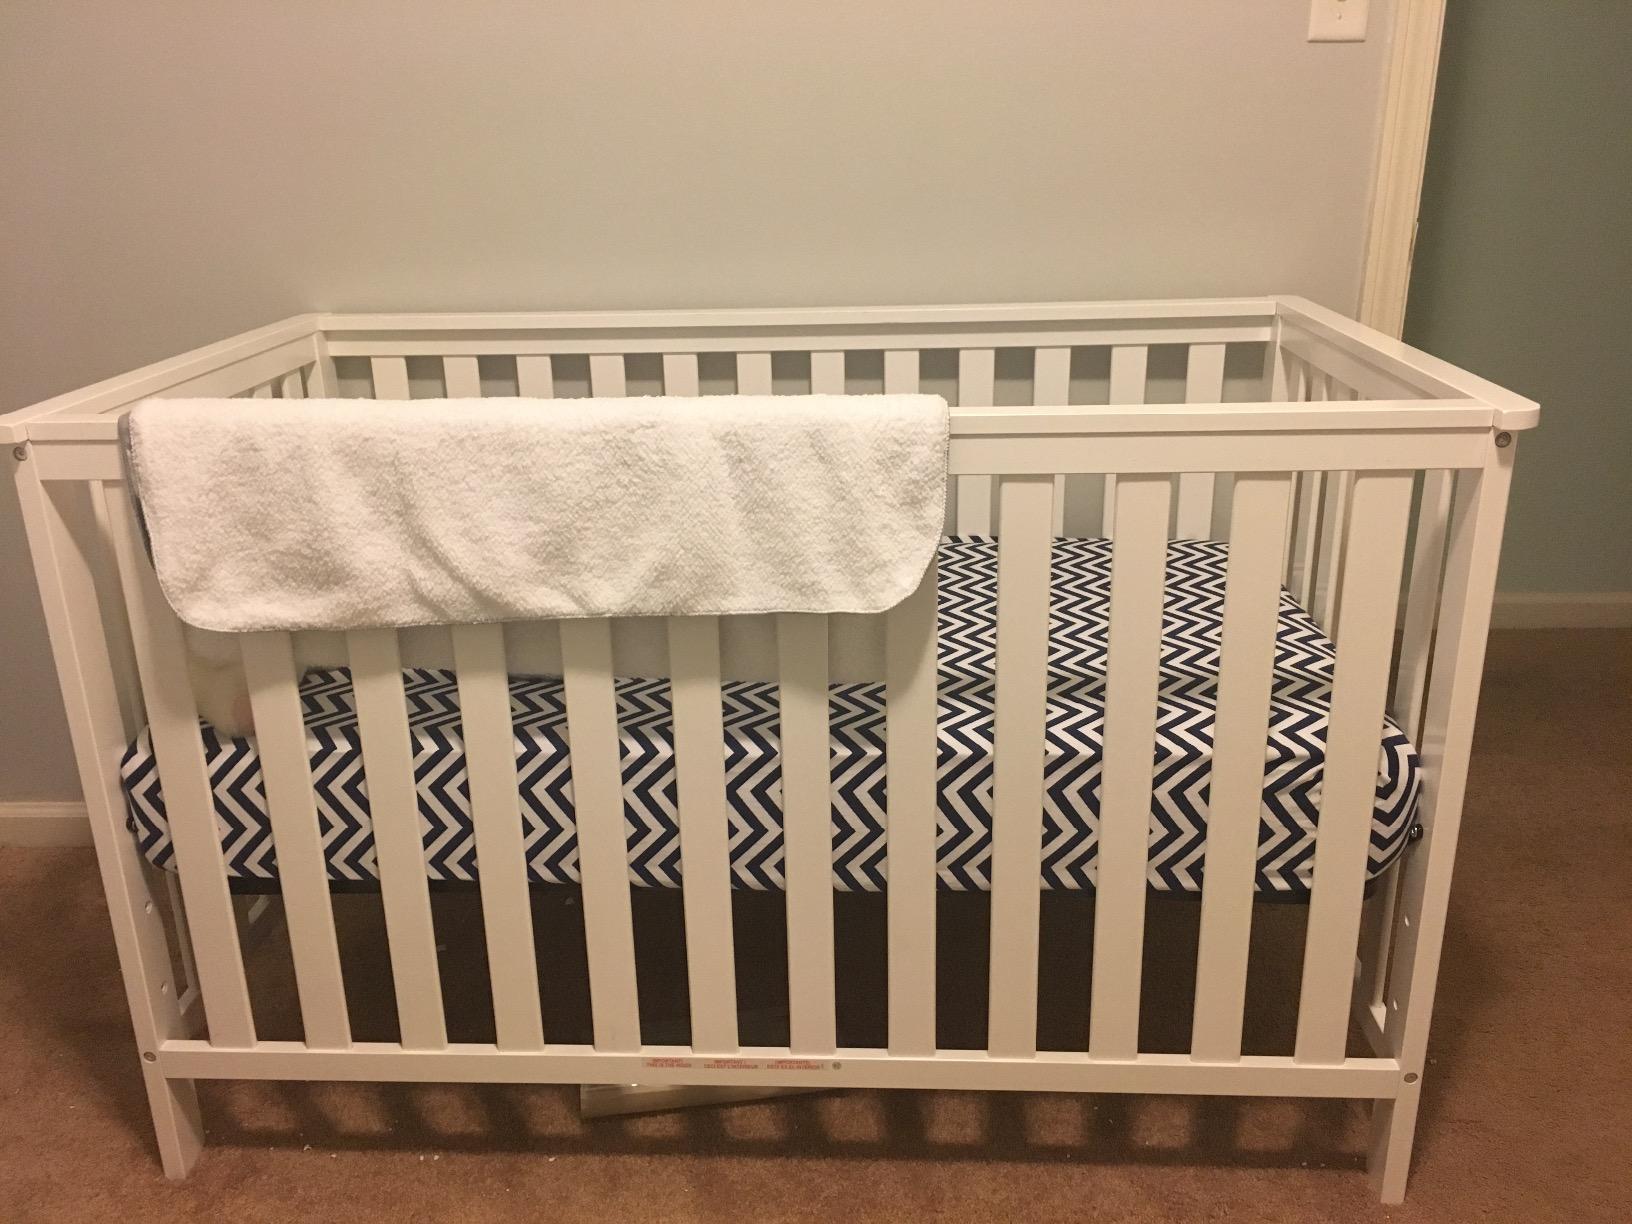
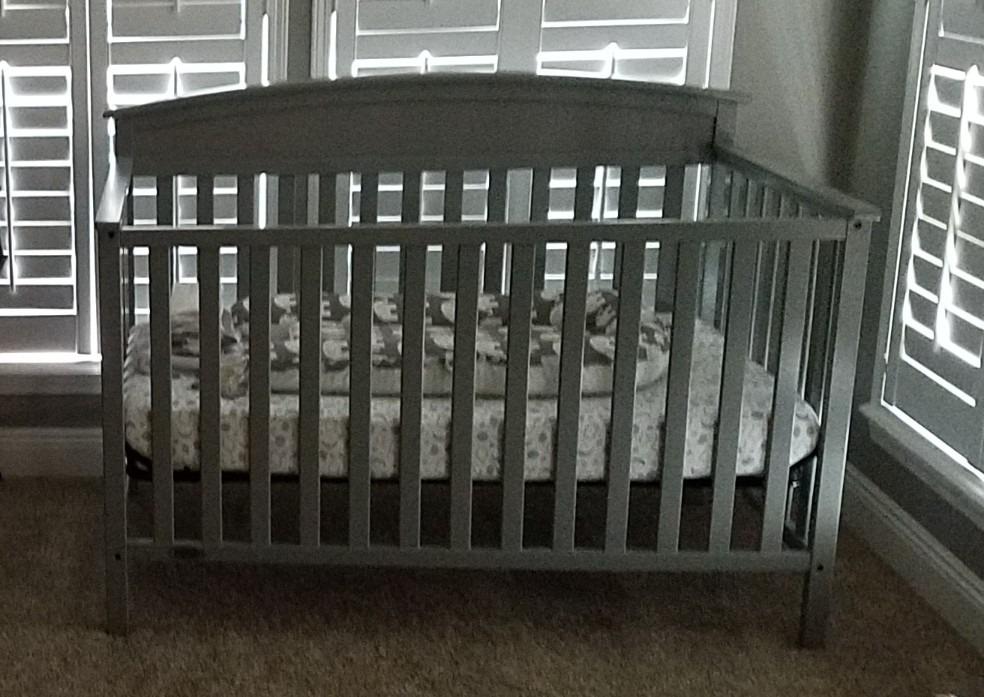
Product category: products_crib
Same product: no